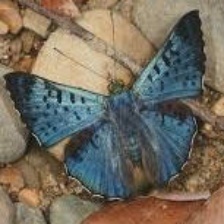
Species: GLITTERING SAPPHIRE